Saint-Lormel

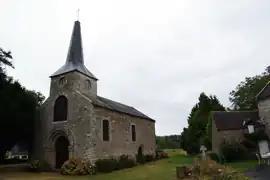
The old church of Saint-Lunaire, in Saint-Lormel

Saint-Lormel is a commune in the Côtes-d'Armor department of Brittany in northwestern France.